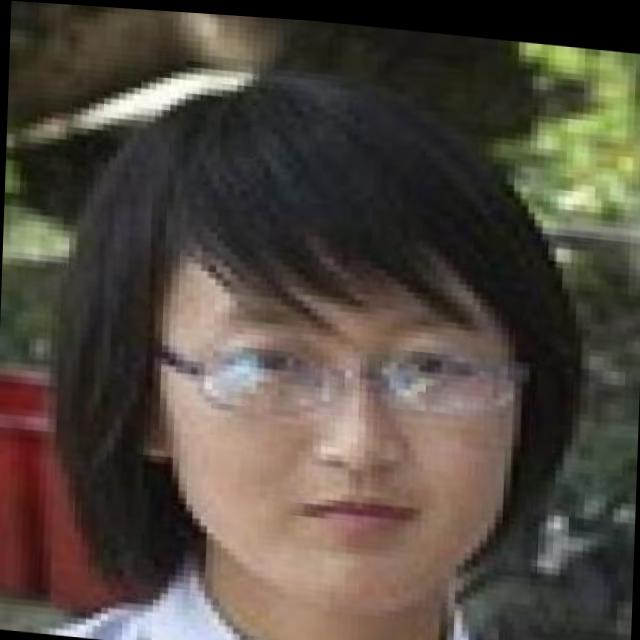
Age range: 13-20